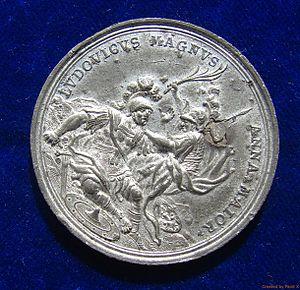
La bataille de Ramillies, livrée le 23 mai 1706 près de Ramillies en Belgique, est l'un des engagements majeurs de la guerre de Succession d'Espagne. Elle est un succès retentissant pour la coalition alliée, constituée par la république des Provinces-Unies, le Royaume d'Angleterre et leurs « auxiliaires » danois sur l'armée franco-bavaroise. Elle fait suite à une année de campagnes indécises en 1705 au cours de laquelle l'excès de confiance de la coalition et les hésitations bataves après le succès de Blenheim aboutissent à une campagne infructueuse le long de la Moselle qui contraint le duc de Marlborough à renoncer à son plan de campagne en France. Cependant, en dépit de l'incapacité des Alliés d'emporter un succès décisif, Louis XIV souhaite ardemment la paix, mais il la veut toutefois à des conditions raisonnables. Dès lors, plutôt que de rester sur la défensive, les armées françaises passent à l'attaque sur tous les fronts.